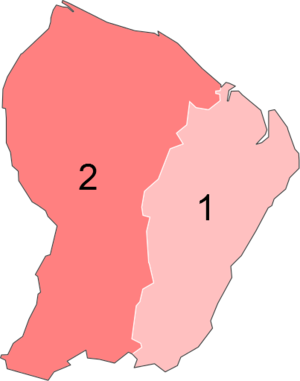
Résultats des élections législatives de Guyane en 2012
Les élections législatives françaises de 2012 se déroulent les 9 et 16 juin 2012, en avance de vingt-heures sur la métropole en raison du décalage horaire. Dans le département de la Guyane, deux députés sont à élire dans le cadre de deux circonscriptions, soit le même nombre d'élus malgré le redécoupage électoral.